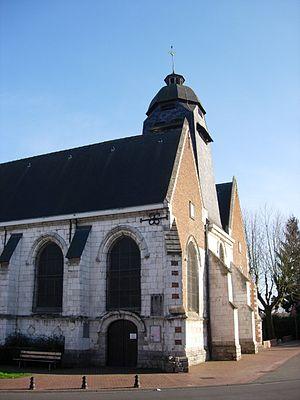
Eglise Saint-Laurent, côté
Sequedin est une commune française, située dans le département du Nord en région Hauts-de-France. Elle fait partie de la Métropole européenne de Lille.